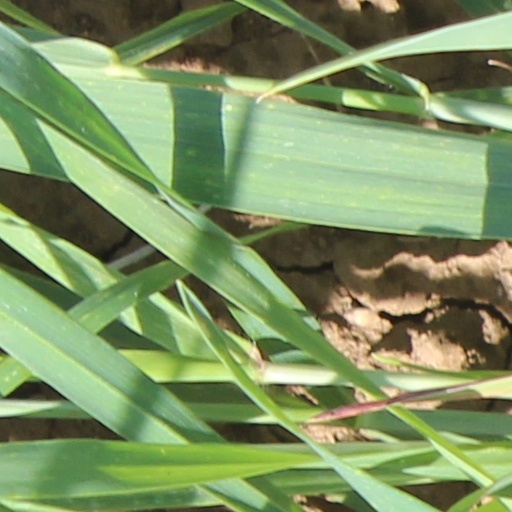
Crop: wheat